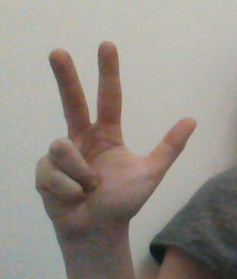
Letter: al